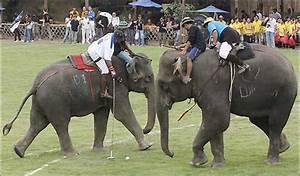
Label: elephant